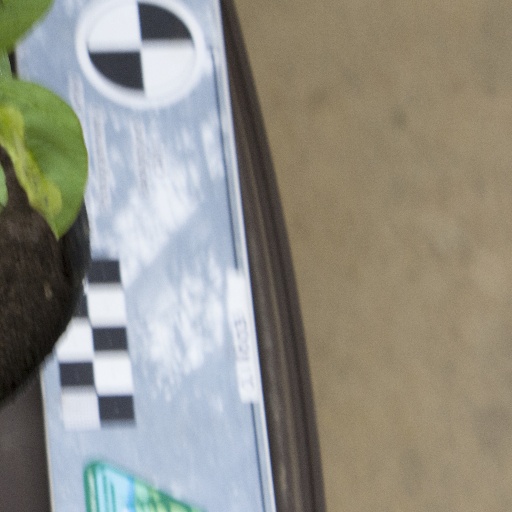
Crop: soybean